Early Buddhist texts

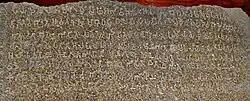
Ashoka Minor Rock Edict No. 3

The Edicts of Ashoka are some of the earliest Indian historical documents and they agree with the EBTs in some respects.